The King's Speech

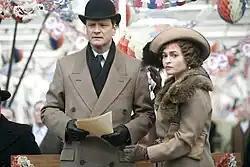
Colin Firth and Helena Bonham Carter as the Duke and Duchess of York

As a child, David Seidler developed a stammer, which he believes was caused by the emotional trauma of World War II and the murder of his grandparents during the Holocaust. King George VI's success in overcoming his stammer inspired the young Seidler, "Here was a stutterer who was a king and had to give radio speeches where everyone was listening to every syllable he uttered, and yet did so with passion and intensity." When Seidler became an adult, he resolved to write about King George VI. During the late 1970s and 1980s he voraciously researched the King, but found little information on Logue. Eventually Seidler contacted Valentine Logue, who agreed to discuss his father and make his notebooks available if the Queen Mother gave her permission. She asked him not to do so in her lifetime, and Seidler halted the project.